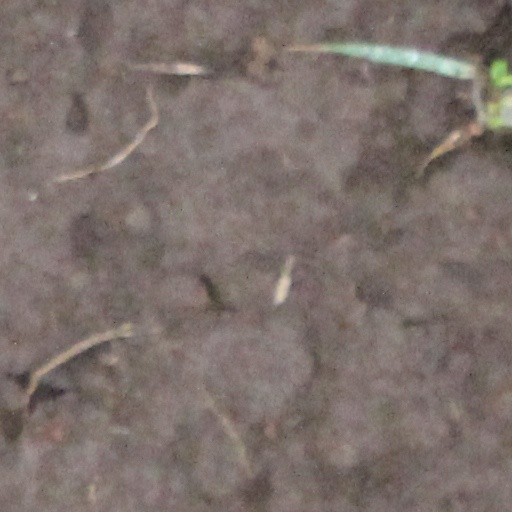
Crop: wheat